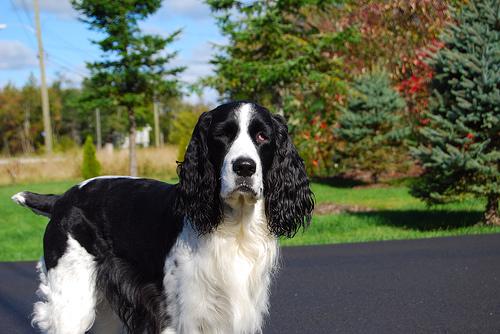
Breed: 276-n000112-English_springer